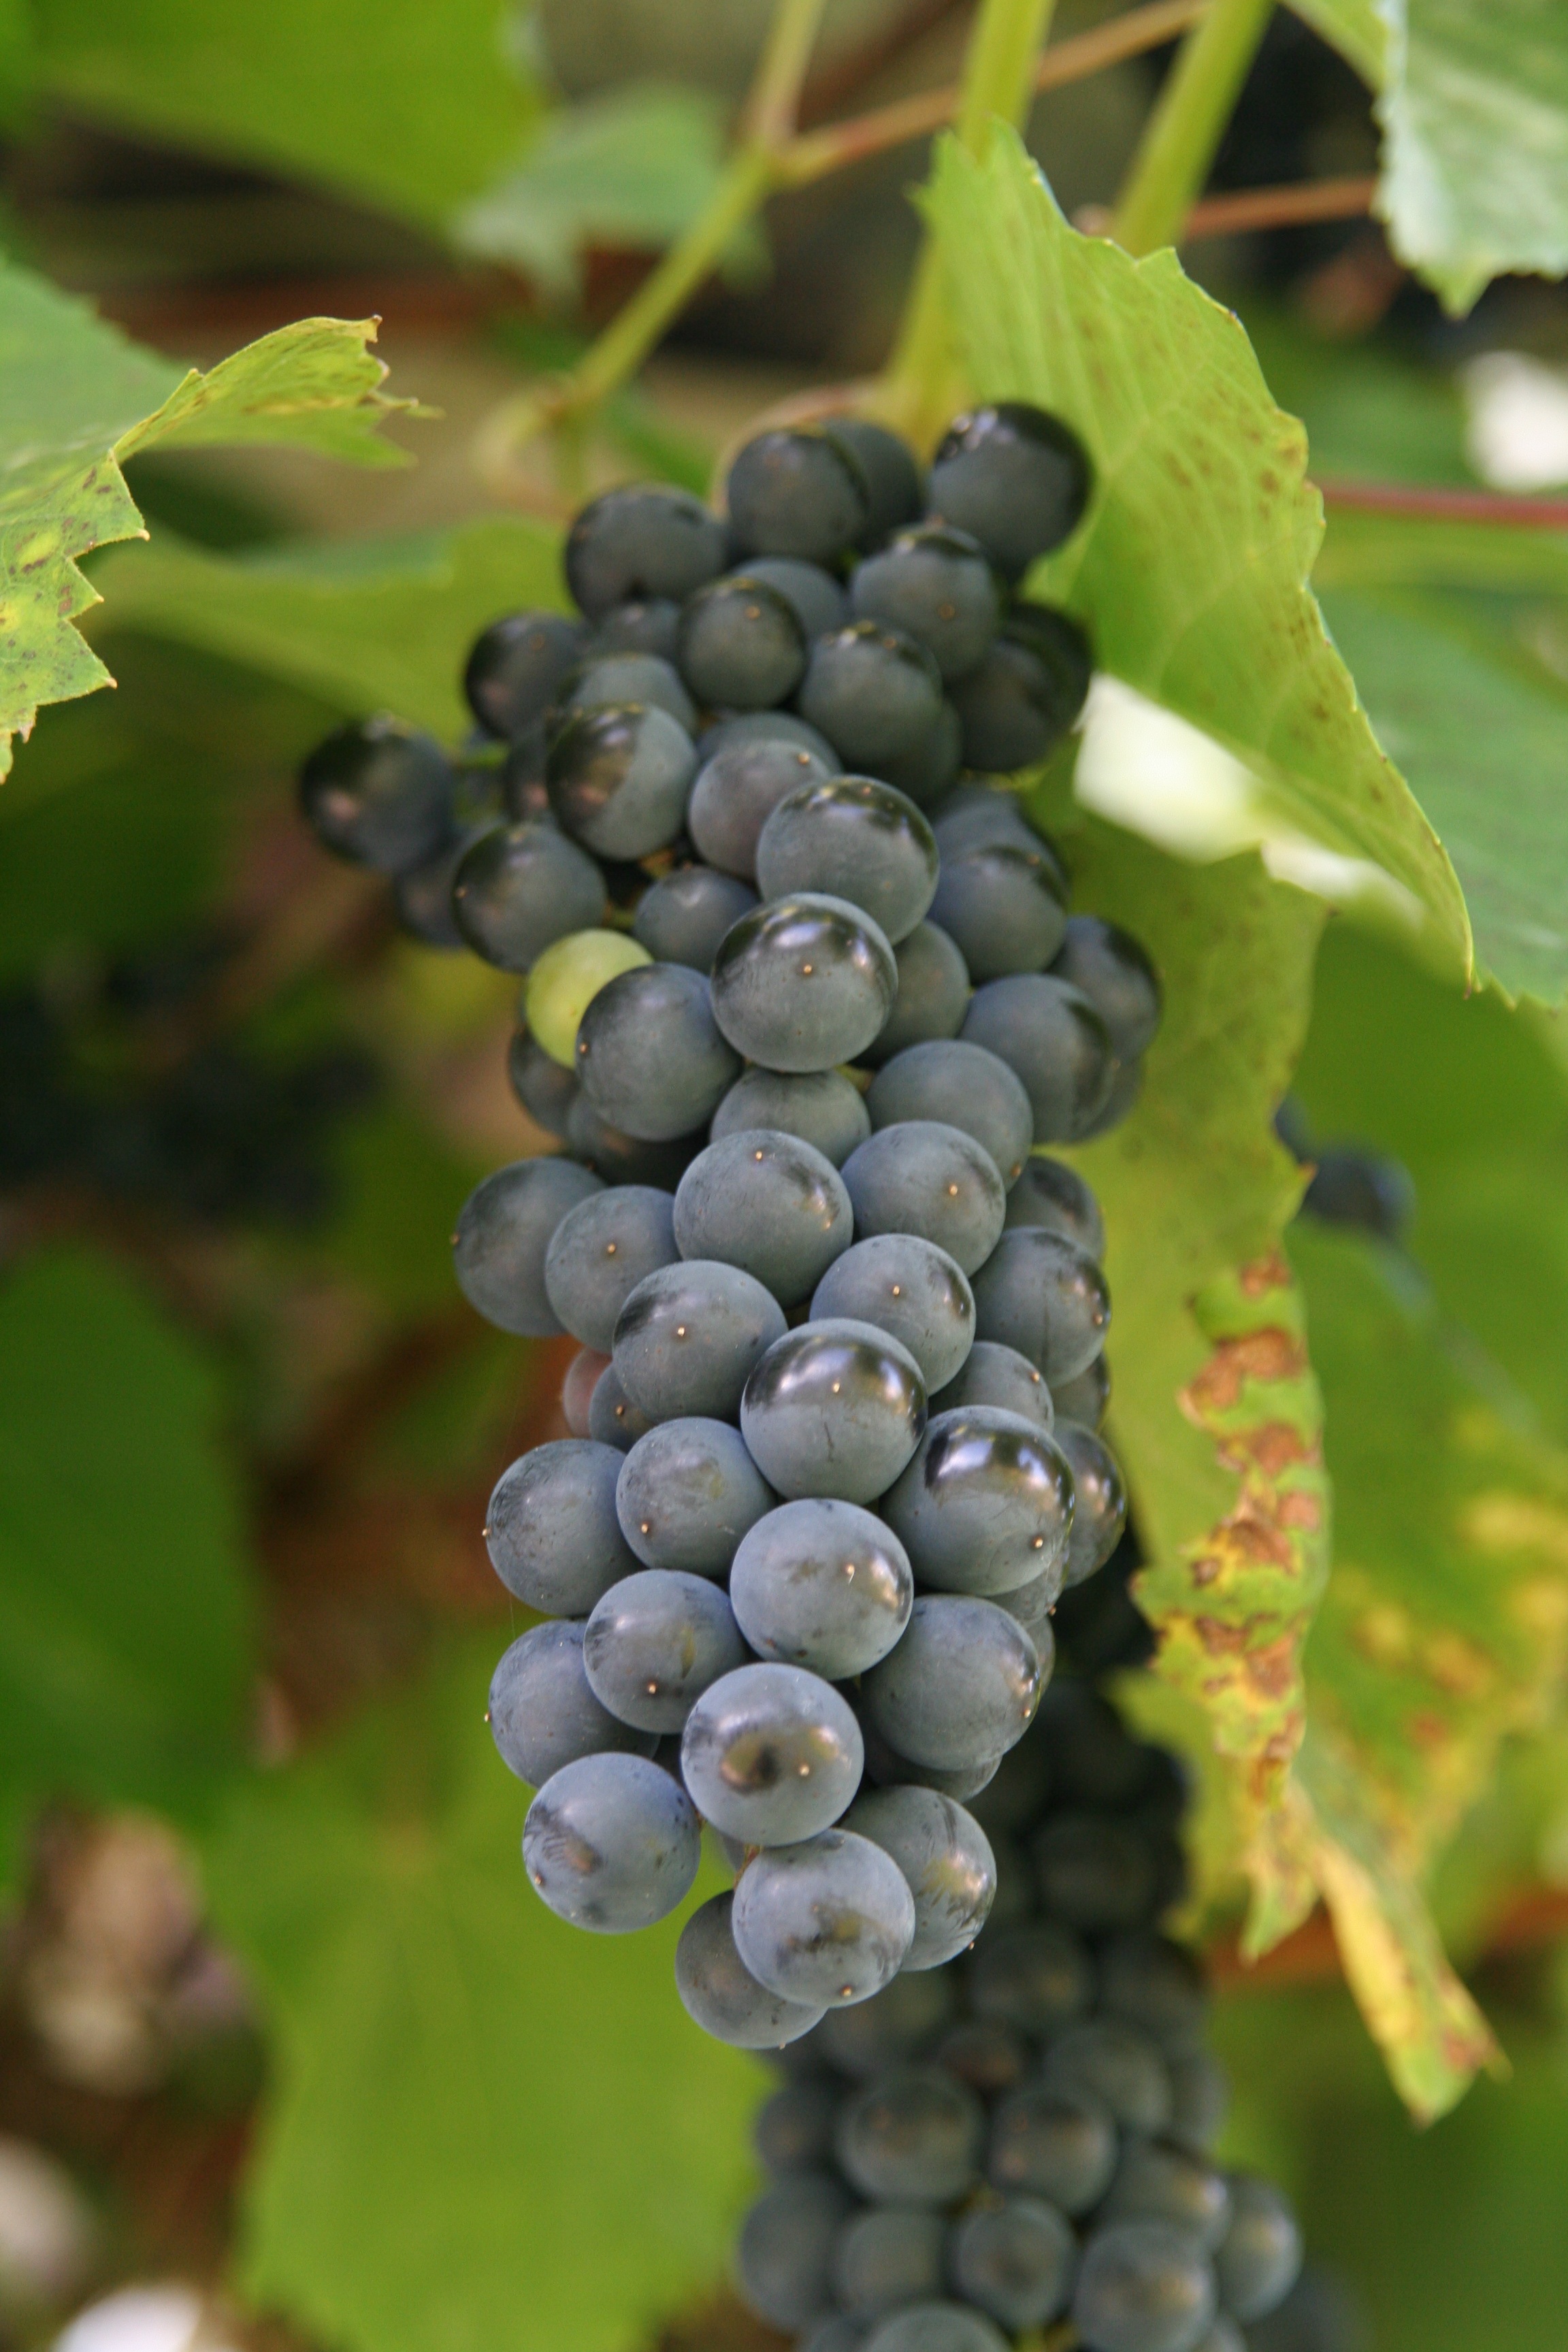
plant, grape, wine, vintage, fruit, sweet, food, produce, blue, agriculture, grapevine, shrub, grapes, cluster, viticulture, balls, mature, flowering plant, vitis, maturation, sultana, land plant, grapevine family, zante currant